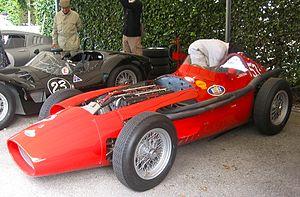
Le Grand Prix d'Italie 1956, disputé sur le circuit de Monza le 2 septembre 1956, est la cinquante-sixième épreuve du championnat du monde de Formule 1 courue depuis 1950 et la huitième et dernière manche du championnat 1956. Il est également dénommé Grand Prix d'Europe 1956.